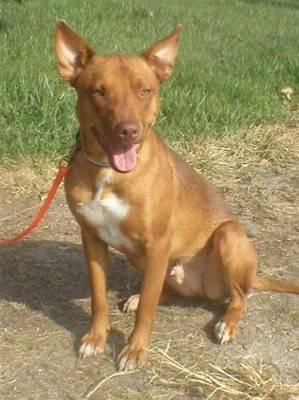
dog